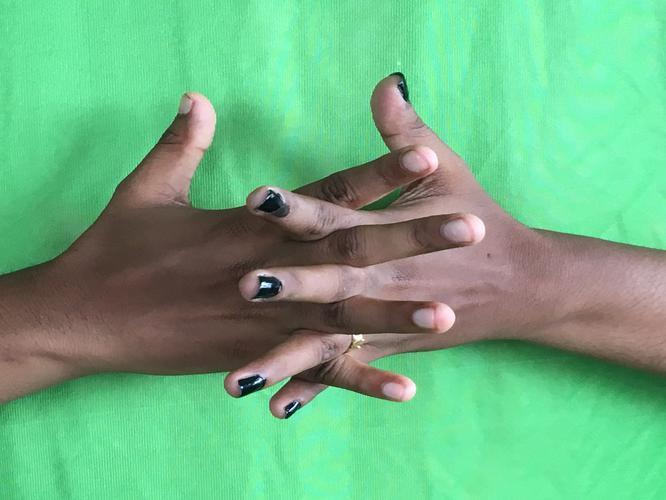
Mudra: Karkatta
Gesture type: double_hand